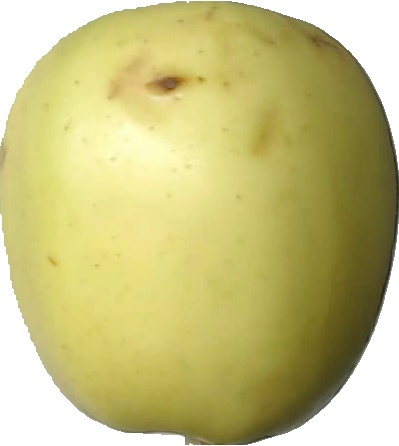
Label: apple_golden_2